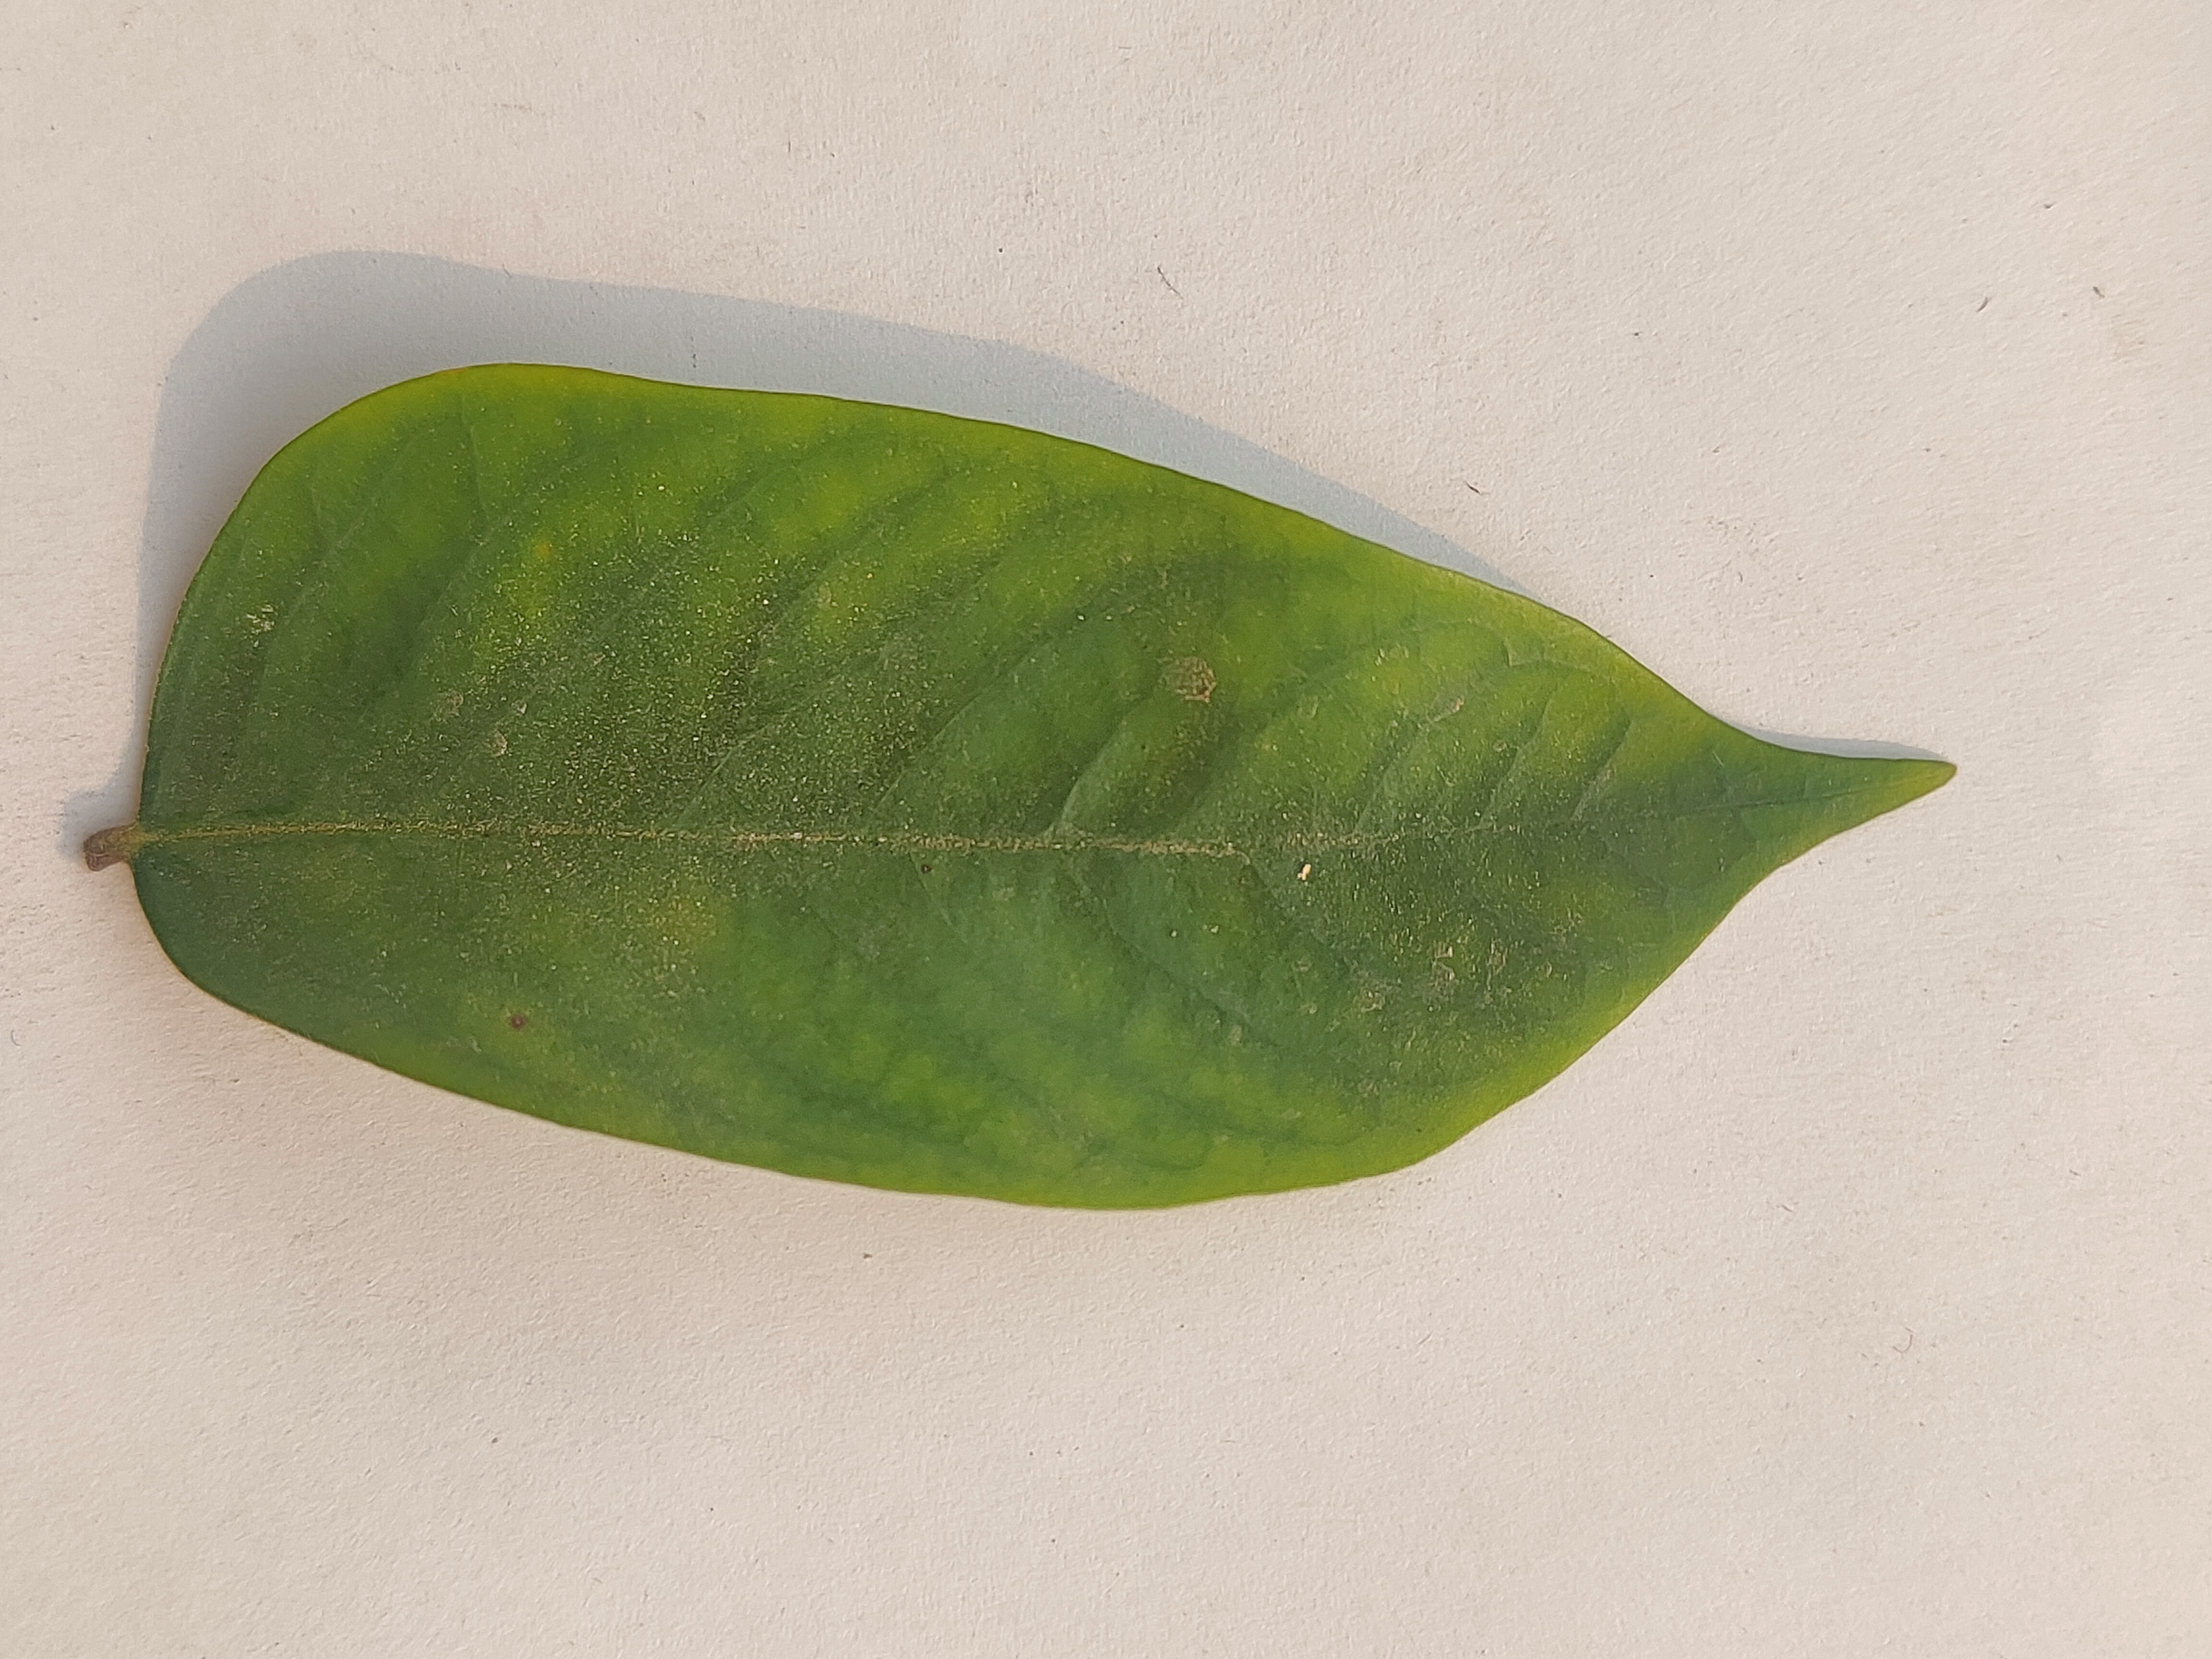
Leaf variety: Star Fruit